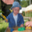
Label: baby